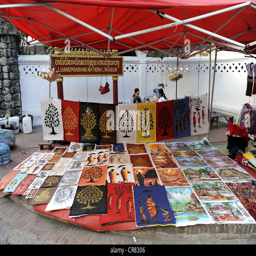
market stall with posters on the night market